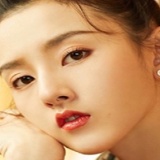
diễn viên Tống Tổ Nhi